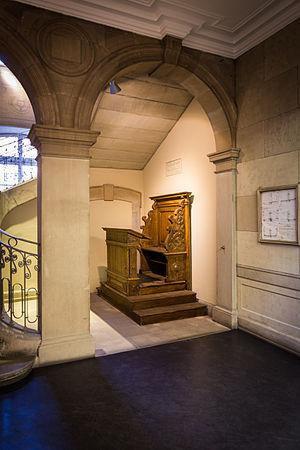
Le Gymnase Jean-Sturm est l'héritier de la Haute École de Strasbourg, école protestante humaniste fondée en 1538 par le Magistrat de la ville libre de Strasbourg, sur l’initiative de Jean Sturm auquel l’institution doit son nom, ainsi que le berceau de l’université de Strasbourg. Durant ses presque cinq siècles d’existence, le Gymnase a constamment évolué, au gré des changements des aspirations intellectuelles de la ville et de l’ambiance politique et culturelle alsacienne et européenne.